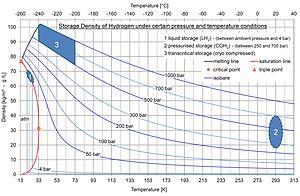
Le concept de stockage de l'hydrogène désigne toutes les formes de mise en réserve du dihydrogène en vue de sa mise à disposition ultérieure comme produit chimique ou vecteur énergétique.